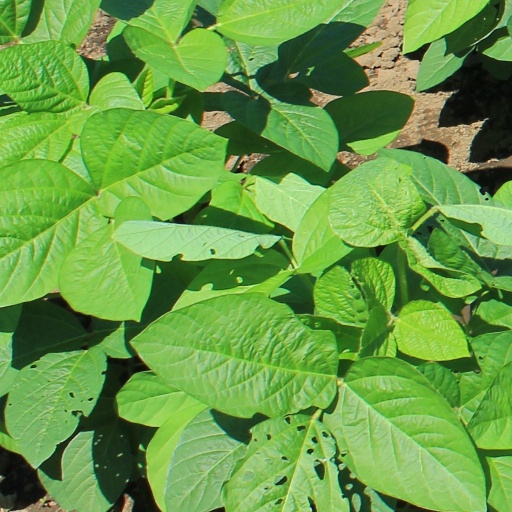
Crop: soybean